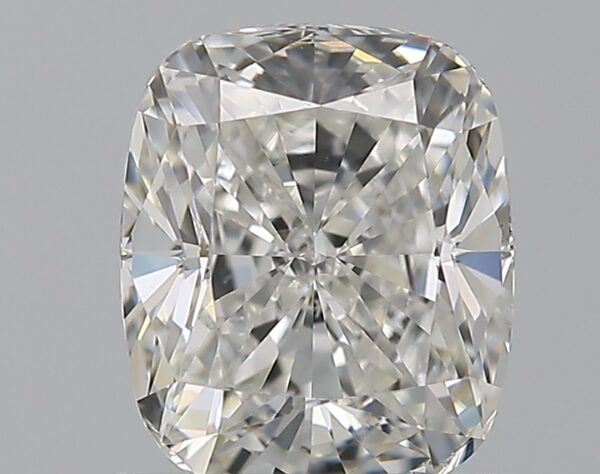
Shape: cushion
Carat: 1.2
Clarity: VS1
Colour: G
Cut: VG
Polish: EX
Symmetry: VG
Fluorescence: F
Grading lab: GIA
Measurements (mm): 6.54 x 5.49 x 3.93